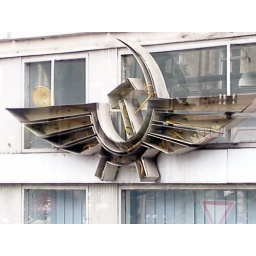
Smashed Aeroflot sign over the door from a former office of the russian airline. Berlin, Germany.